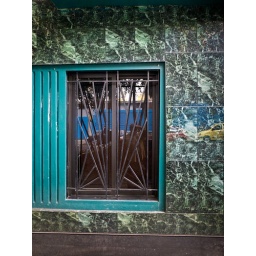
My shadow about to get run by a red car reflection